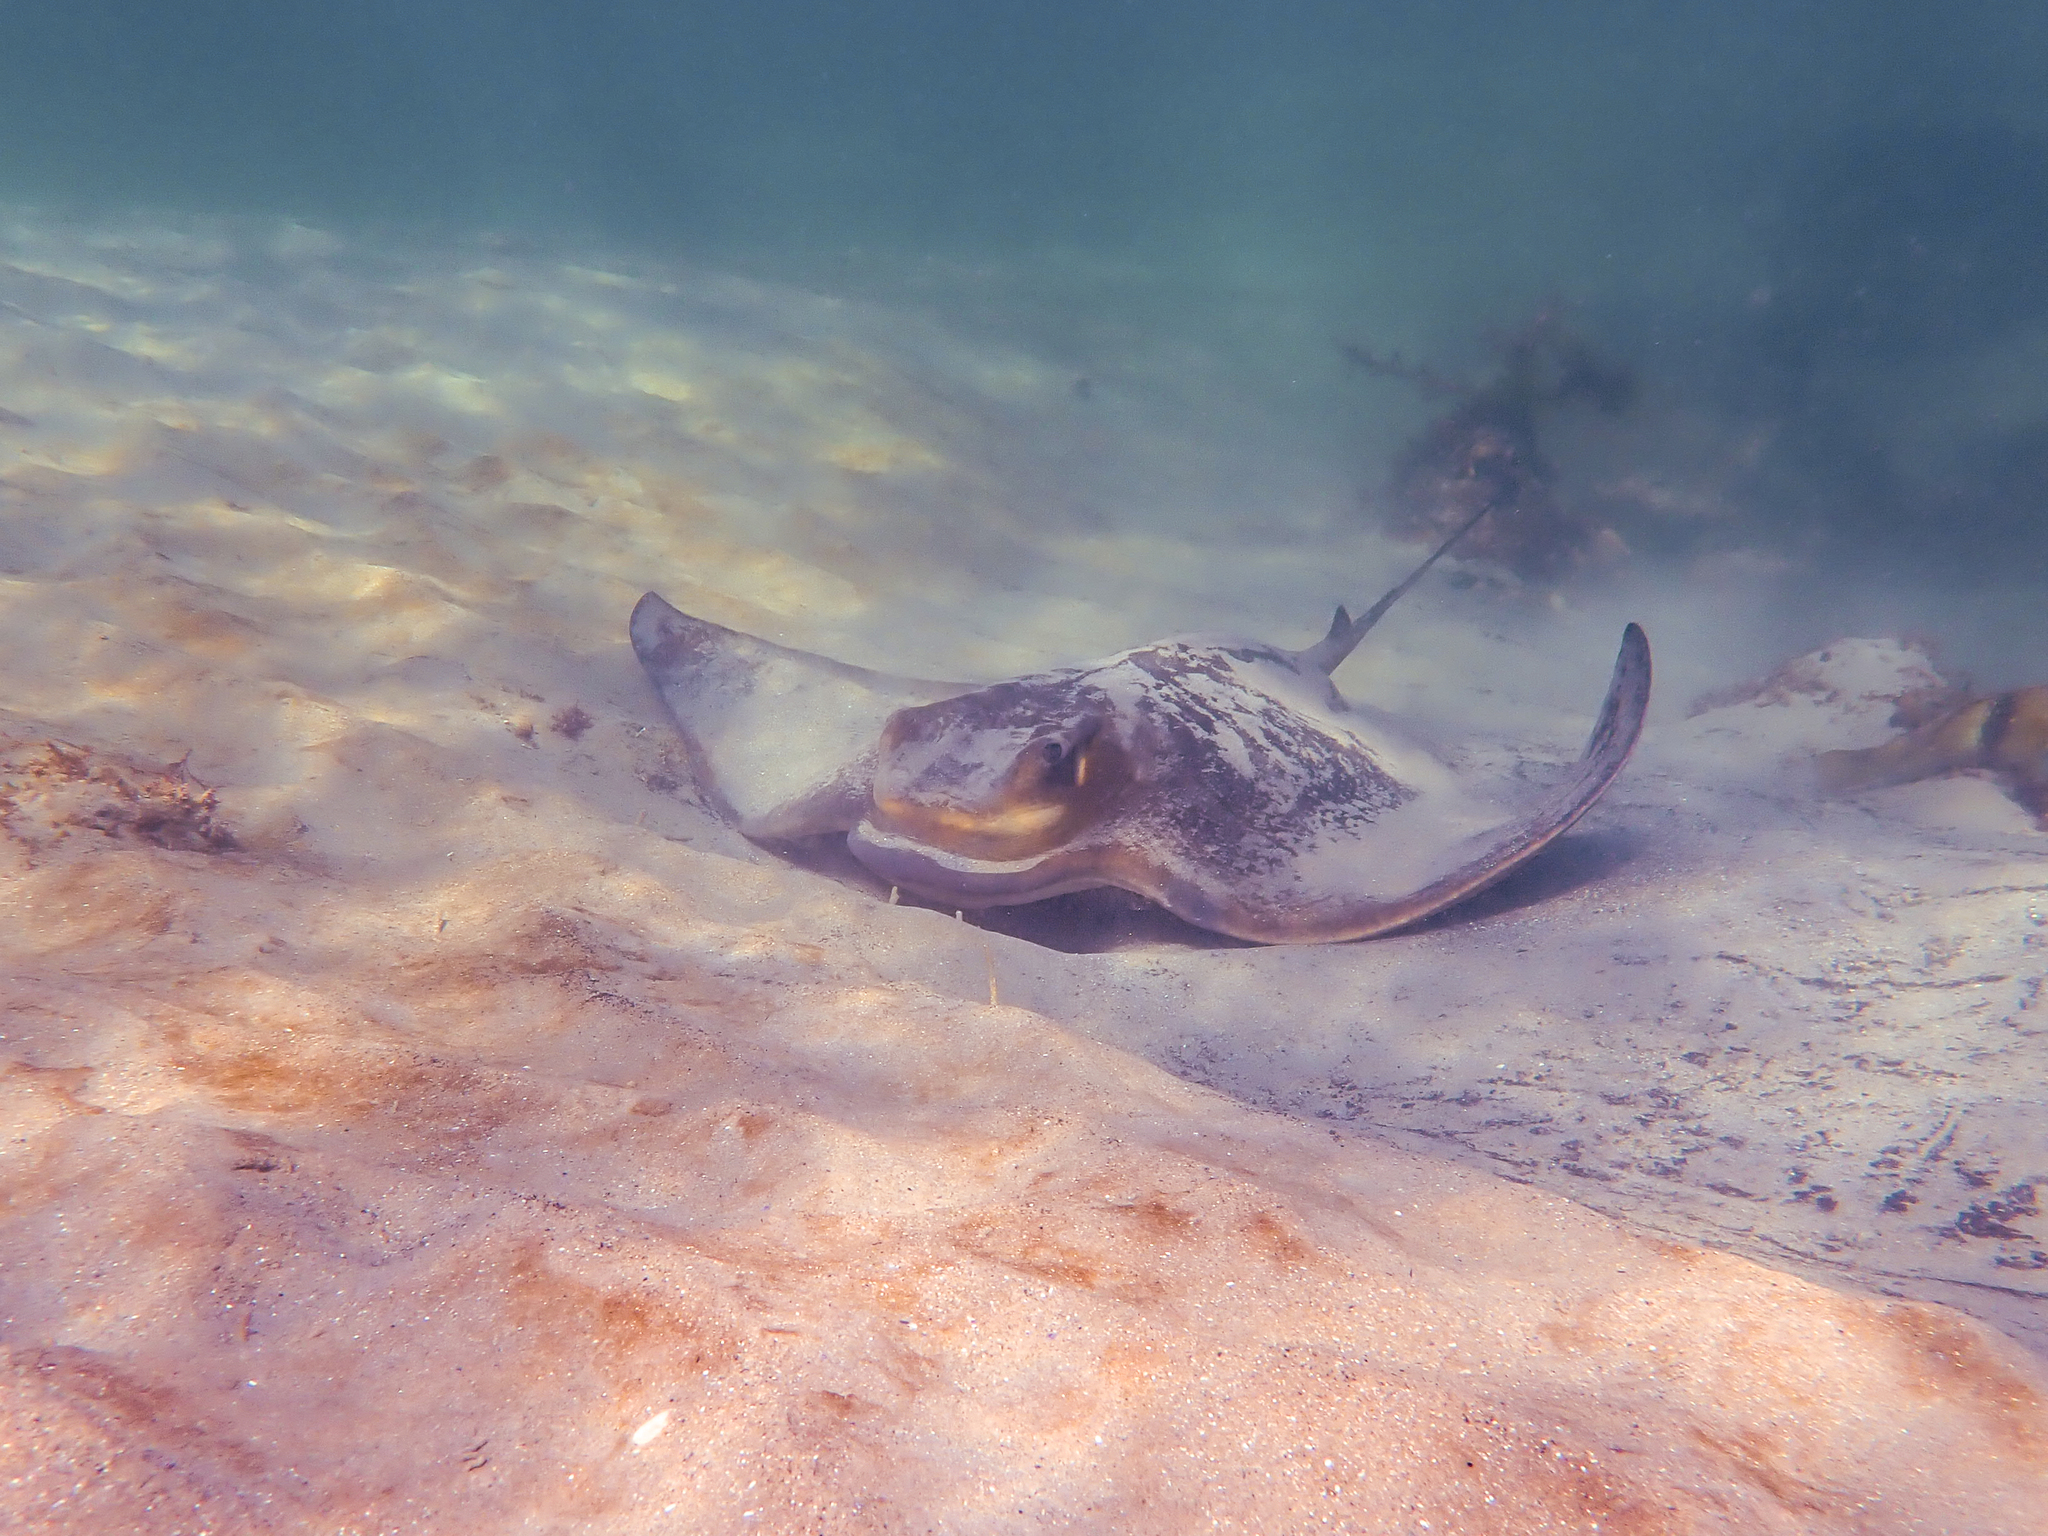
fish (species not among the labelled classes)